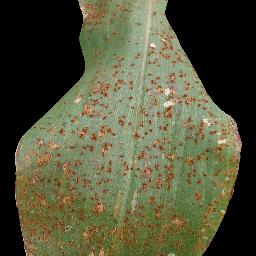
Label: Corn___Common_rust